Yordan Alvarez

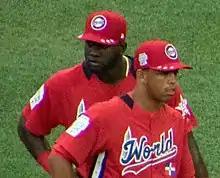
Alvarez (left) with Luis García at the 2018 All-Star Futures Game

Alvarez was ranked among the top prospects in the minor leagues prior to the 2018 season. He started the 2018 season playing with the Corpus Christi Hooks of the Class AA Texas League. Despite being a right-handed thrower, Alvarez was incorrectly listed as a left-handed thrower by many websites prior to 2018 spring training. He split the 2018 season between Corpus Christi and the Fresno Grizzlies of the Class AAA Pacific Coast League, hitting a combined .293/.369/.534/.904 with 63 runs, 20 home runs and 74 RBIs in 335 at bats.